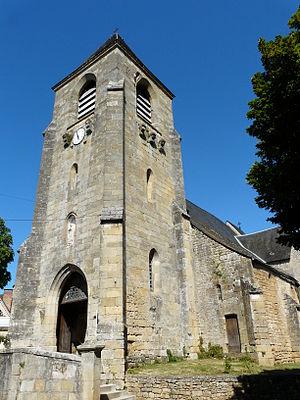
L'église Saint-Julien vue du sud-ouest, Saint-Julien-de-Lampon, Dordogne, France.
Saint-Julien-de-Lampon est une commune française située dans le département de la Dordogne, en région Nouvelle-Aquitaine.
L'église Saint-Julien est une église catholique située à Saint-Julien-de-Lampon, en France.